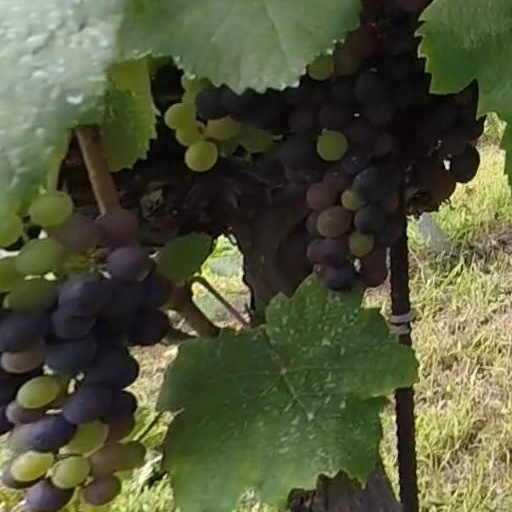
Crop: grape